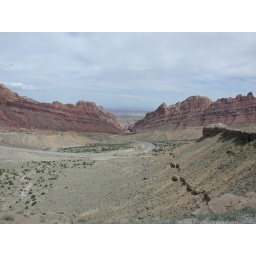
The road curves down out of the canyon country in Colorado